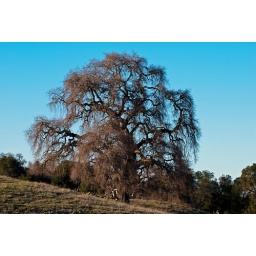
Taken during another walk over Pleasanton Ridge, the trees stand tall against the blue sky.